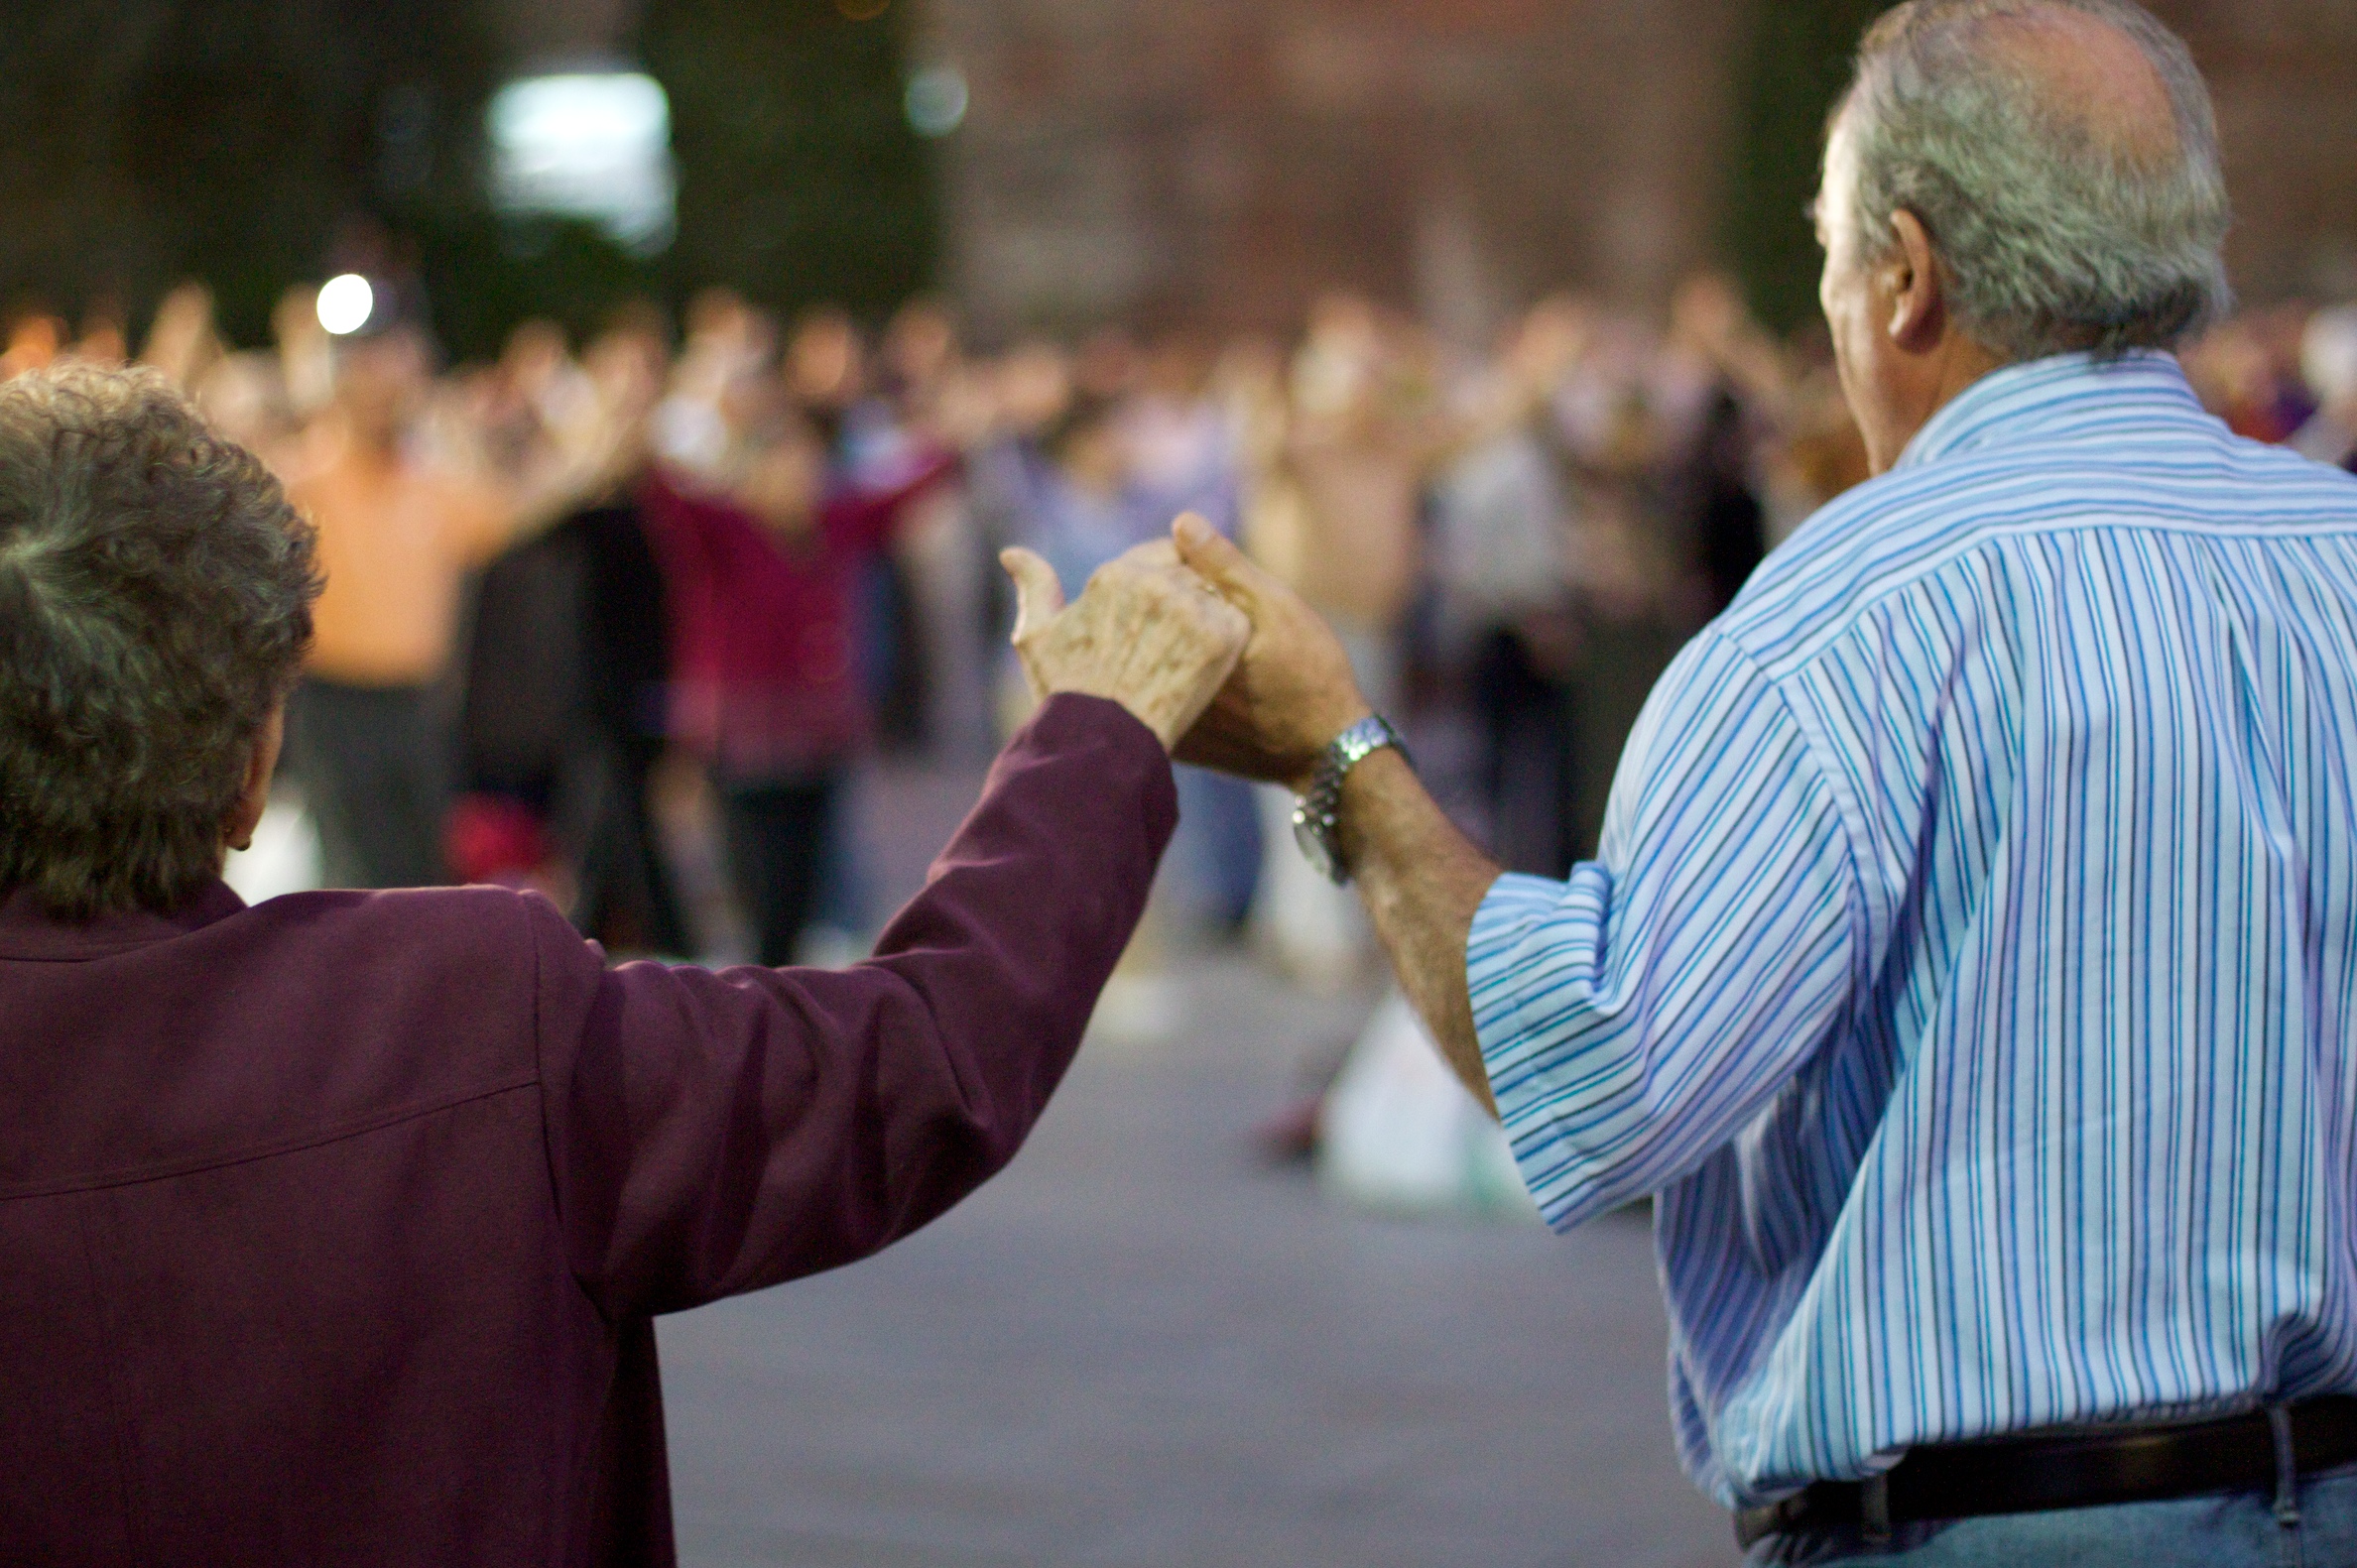
man, person, people, crowd, barcelona, temple, oet10, interaction